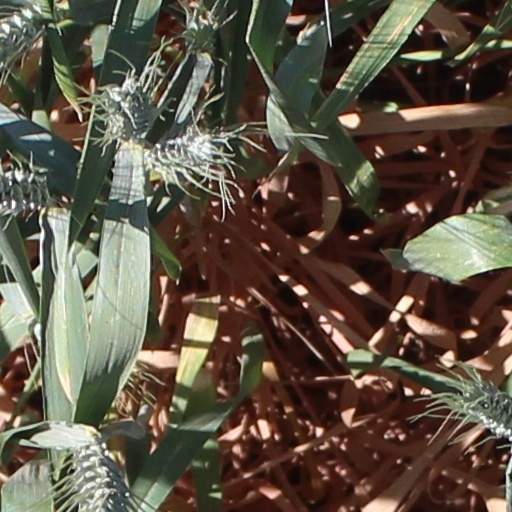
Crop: wheat